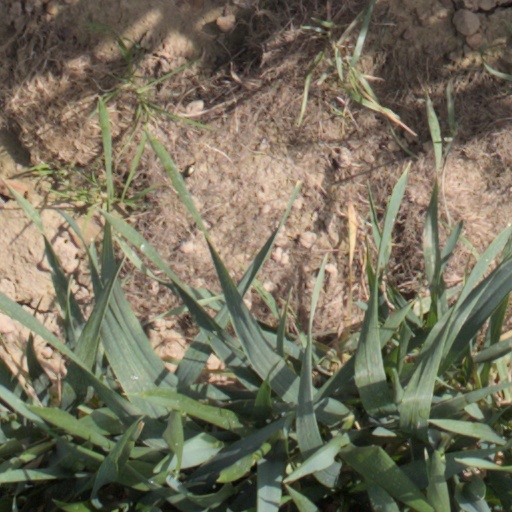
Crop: wheat